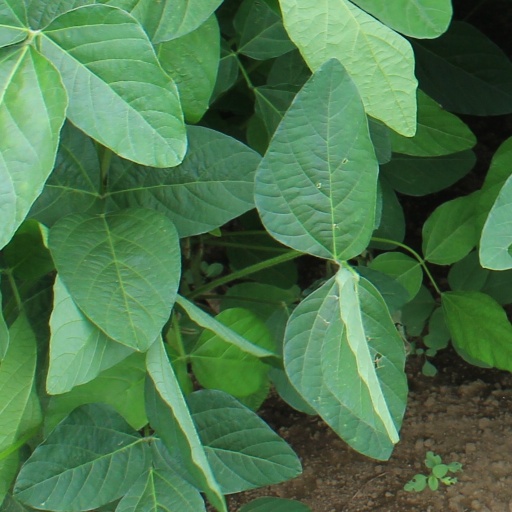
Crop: soybean